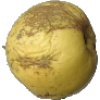
Label: golden_apple